Cricket in Afghanistan

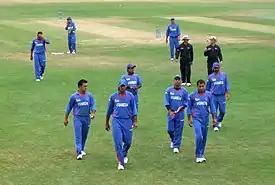
The Afghanistan national cricket team at the 2010 ICC WCL Division One in Rotterdam, Netherlands

The Afghanistan national women's cricket team is the team that represents the country of Afghanistan in international women's cricket matches. The team was formed in 2010, drawing on players mostly from Kabul. Although the team is yet to play representative cricket, it had been scheduled to take part in the 2011 ACC Women’s Twenty20 in Kuwait, which ran from 17 – 25 February. The team was forced to withdraw from the tournament before travelling to Kuwait due to elements in Afghanistan opposing women's participation in sport After the Taliban takeover of Afghanistan after the Fall of Kabul of 2021, women were banned from cricket and members of the national team were exiled.